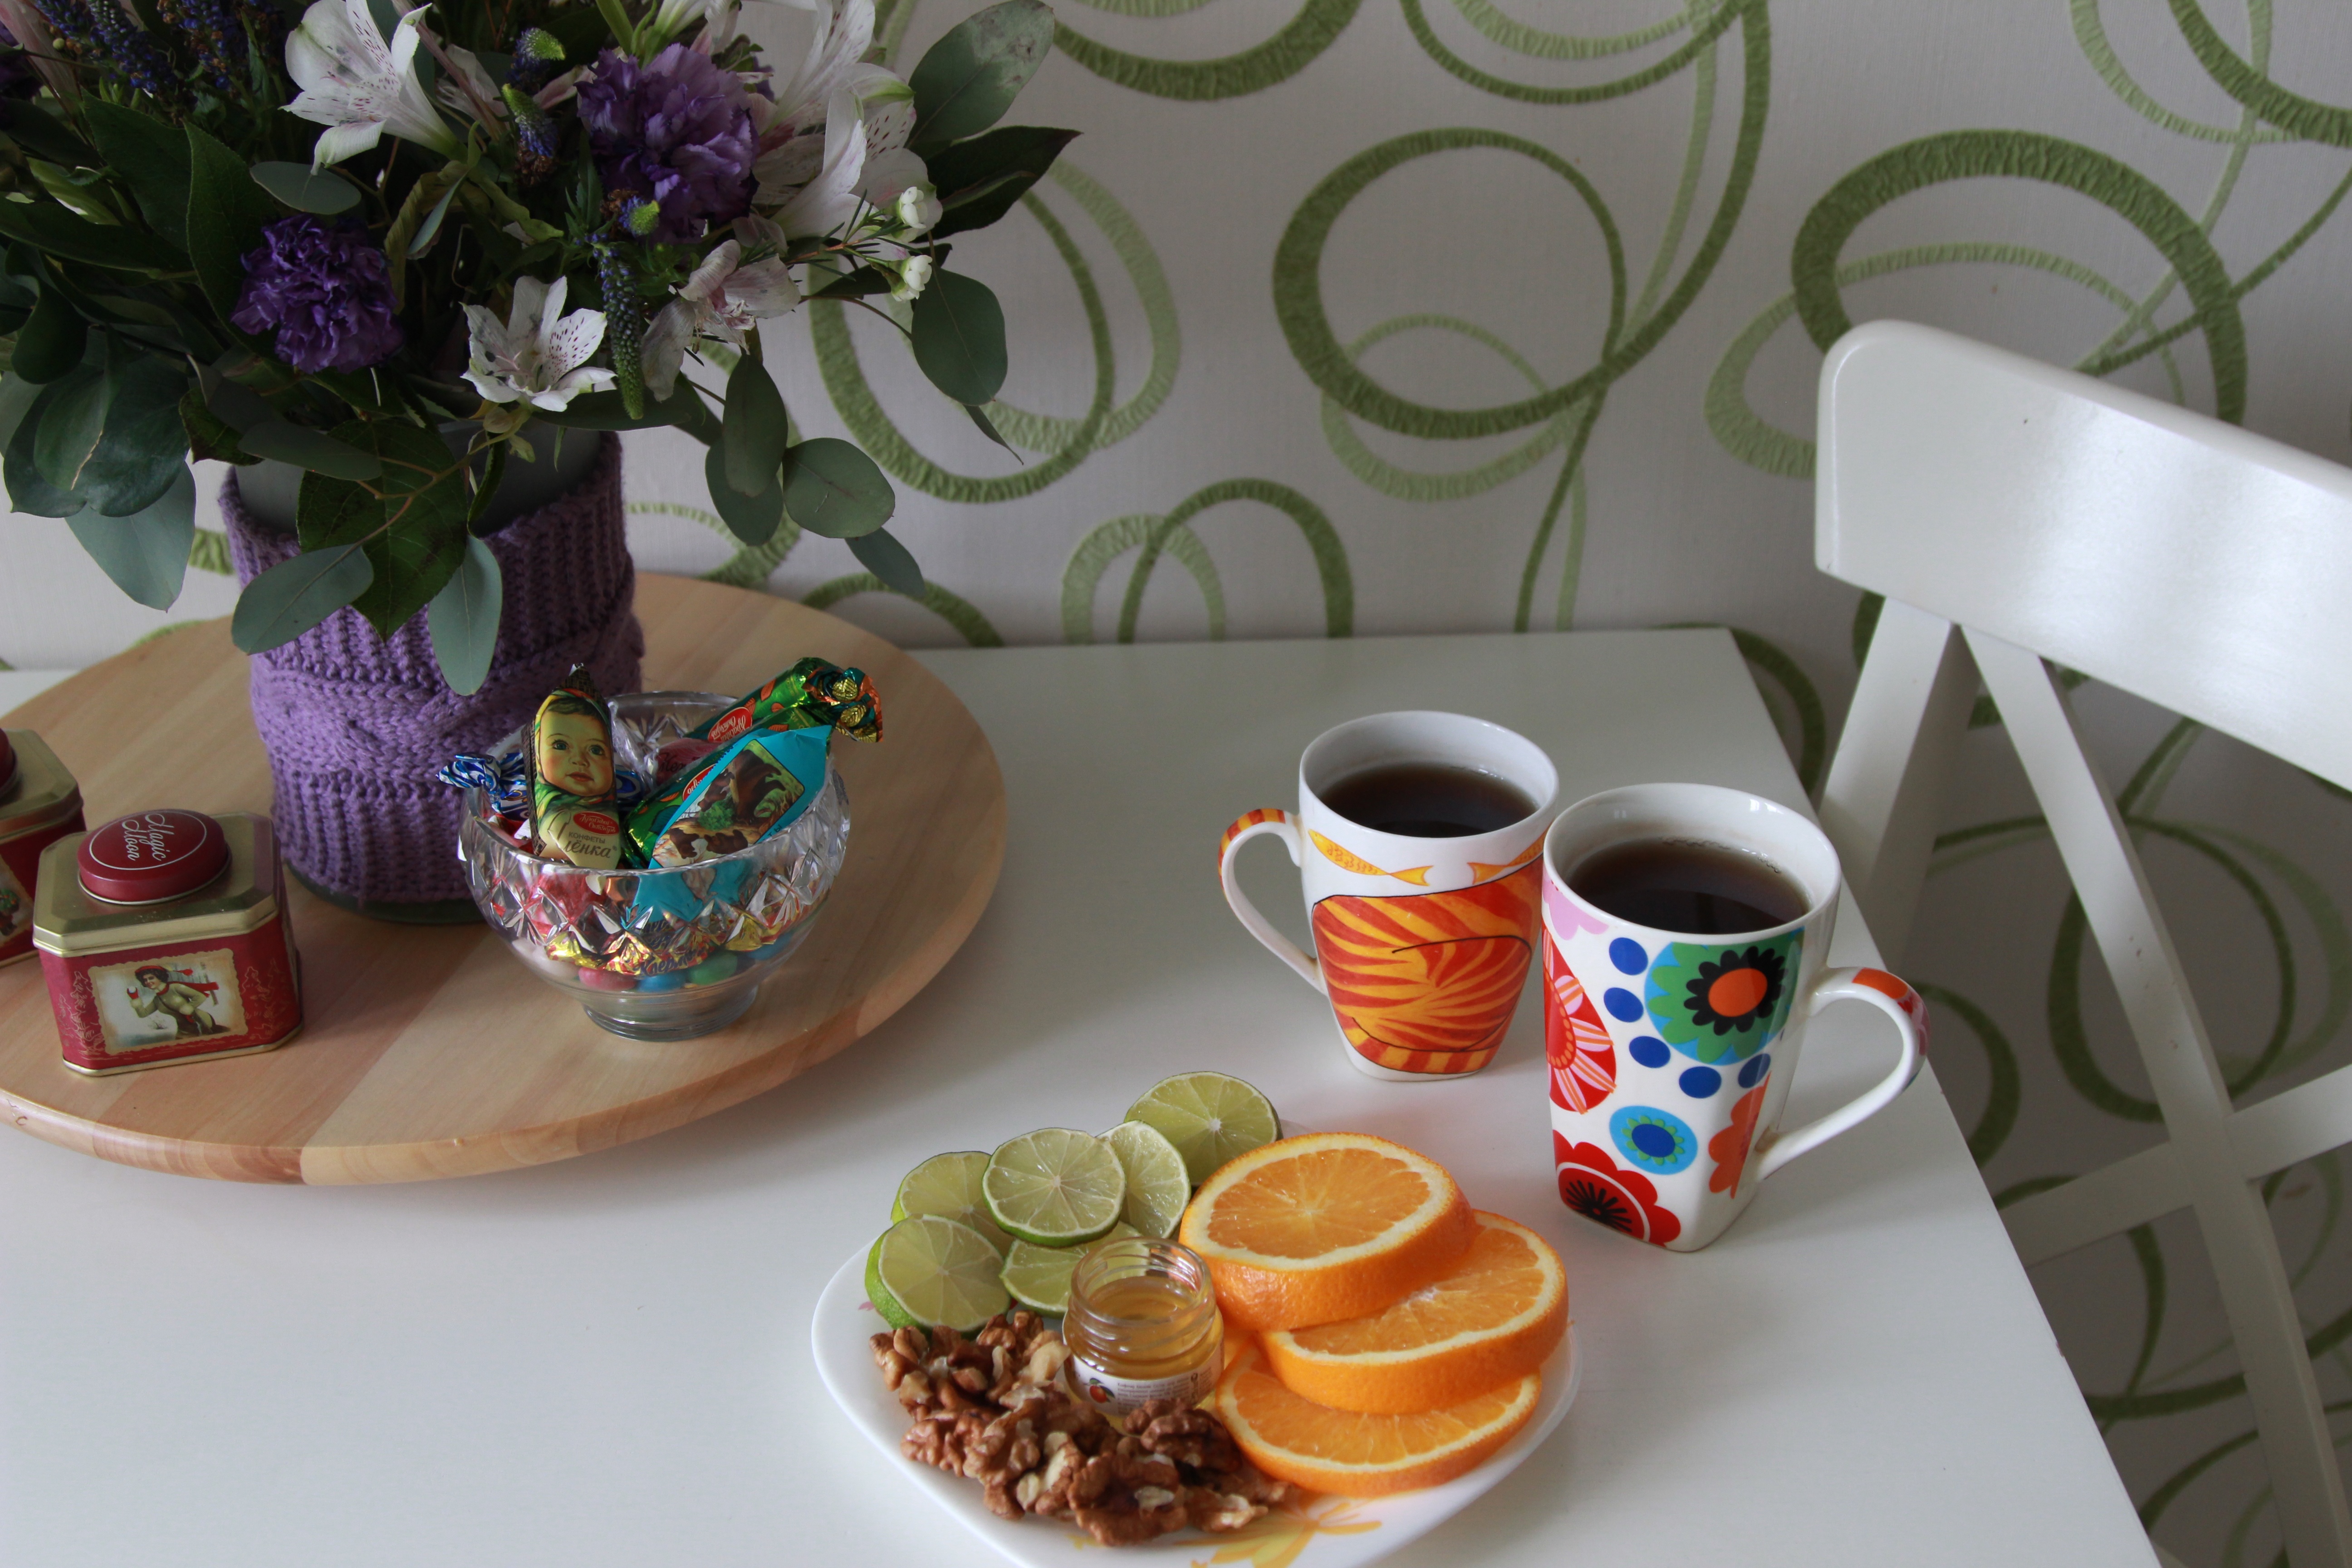
table, morning, flower, orange, dish, meal, food, produce, breakfast, lunch, health, art, sweets, candy, brunch, tea time, tea cups